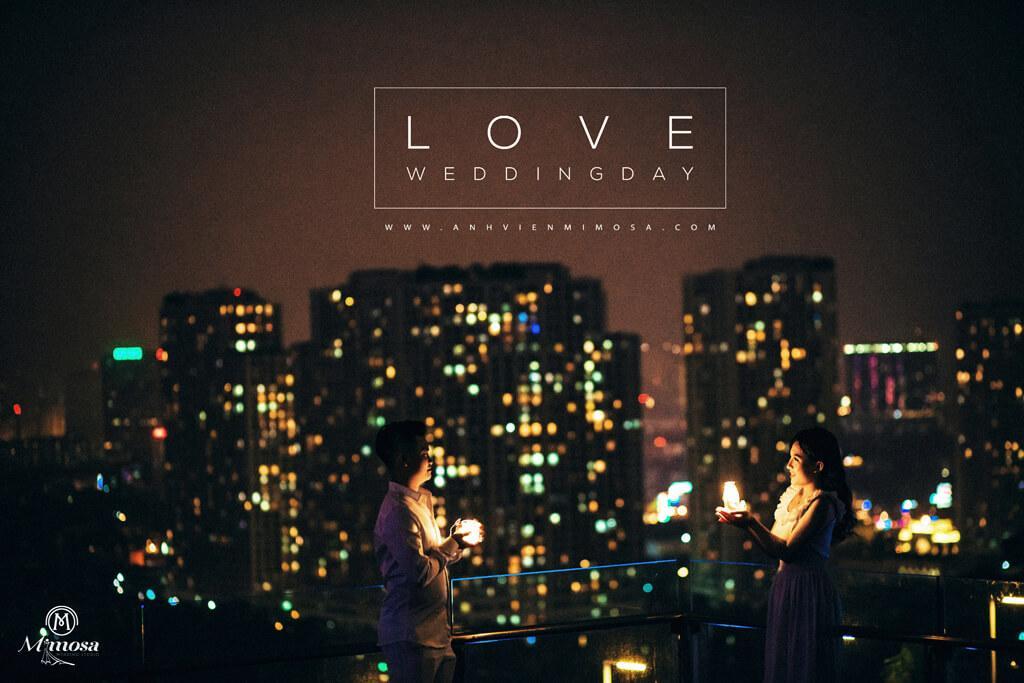
có một cặp đôi xuất hiện ở khu vực lan can